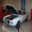
Label: automobile